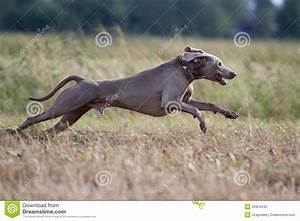
Label: dog